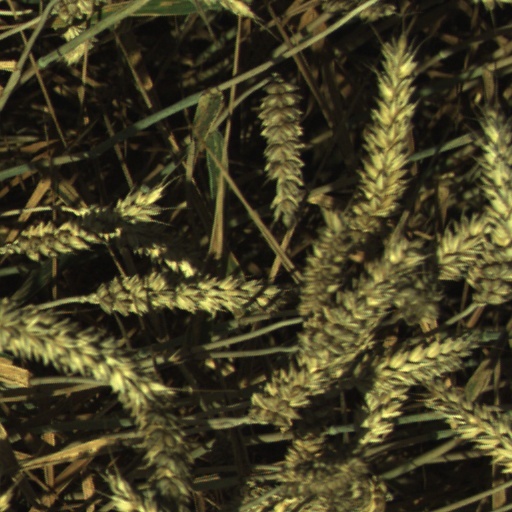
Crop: wheat